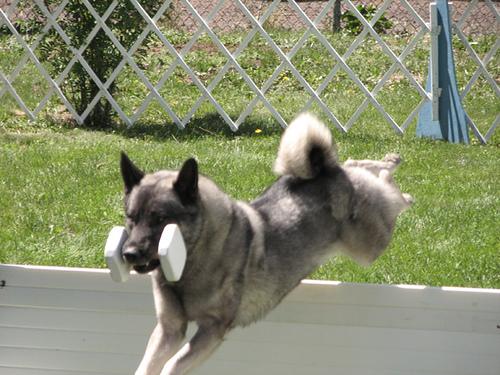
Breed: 217-n000046-Norwegian_elkhound